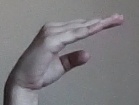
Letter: jeem